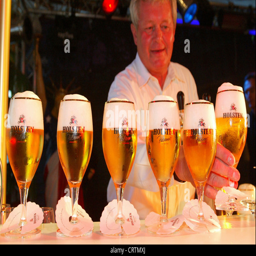
owner of the journal of beer